History of Tyre, Lebanon

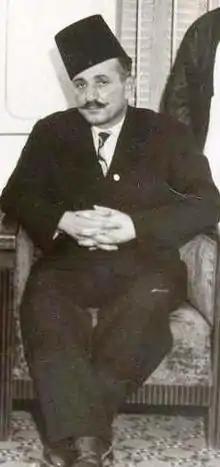

After the start of the Second World War, French troops once again used the historical garrison building of Khan Sour as a base.